Snatch Game (RuPaul's Drag Race season 12)

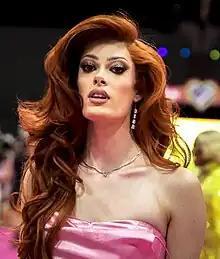
Gigi Goode wins the episode's main challenge.

For the main challenge, the contestants play the Snatch Game. Daniel Franzese and Jonathan Bennett are the celebrity contestants. Following are the contestants and impersonated celebrities: